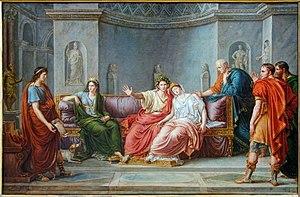
Virgile lisant l'Énéïde devant Auguste et Livie (Palais des Beaux-Arts de Lille).
Jean-Baptiste Joseph Wicar, dit le Chevalier Wicar, est un peintre néo-classique et collectionneur d'art français, né à Lille le 22 janvier 1762, et mort à Rome le 7 février 1834.
Le palais des Beaux-Arts de Lille est un musée municipal d'art et d'antiquités situé place de la République à Lille, dans la région Hauts-de-France. C'est l’un des plus grands musées de France et le plus grand musée des beaux-arts, en dehors de Paris, en nombre d'œuvres exposées.